Mianus River Bridge

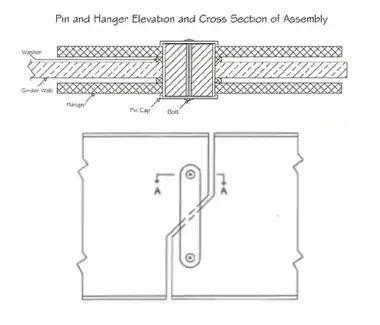
Pin and hanger assembly used on the bridge

The ensuing NTSB investigation concluded that the collapse occurred due to ″deficiencies in the State of Connecticut's bridge safety inspection and bridge maintenance program.″ They cited corrosion from water buildup due to inadequate drainage as a cause. During road mending some 10 years before, the highway drains had been deliberately blocked and the crew failed to unblock them when the road work was completed. Rainwater leaked down through the pin bearings, causing them to rust. The outer bearings were fracture-critical and non-redundant, a design flaw of this particular type of structure. The bearings were difficult to inspect close-up, although traces of rust could be seen near the affected bearings.